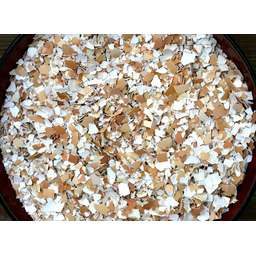
Label: eggshells